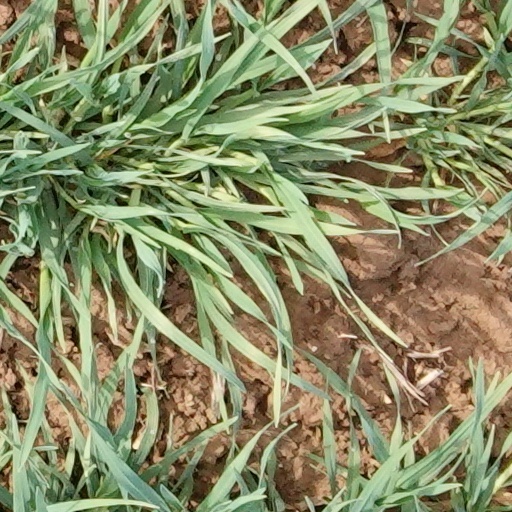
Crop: wheat